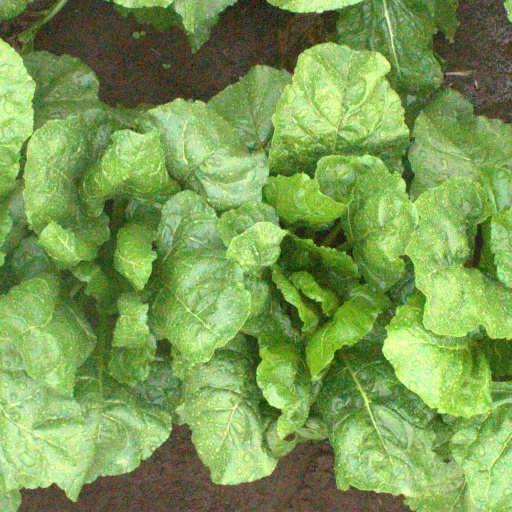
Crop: sugar beet